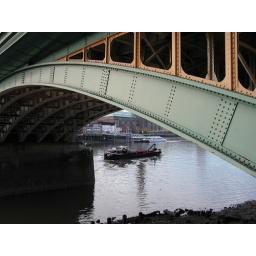
Hanging out under a bridge in London watching the boats go by.